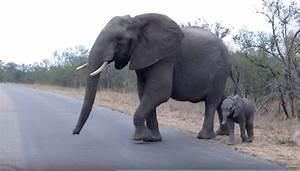
elephant